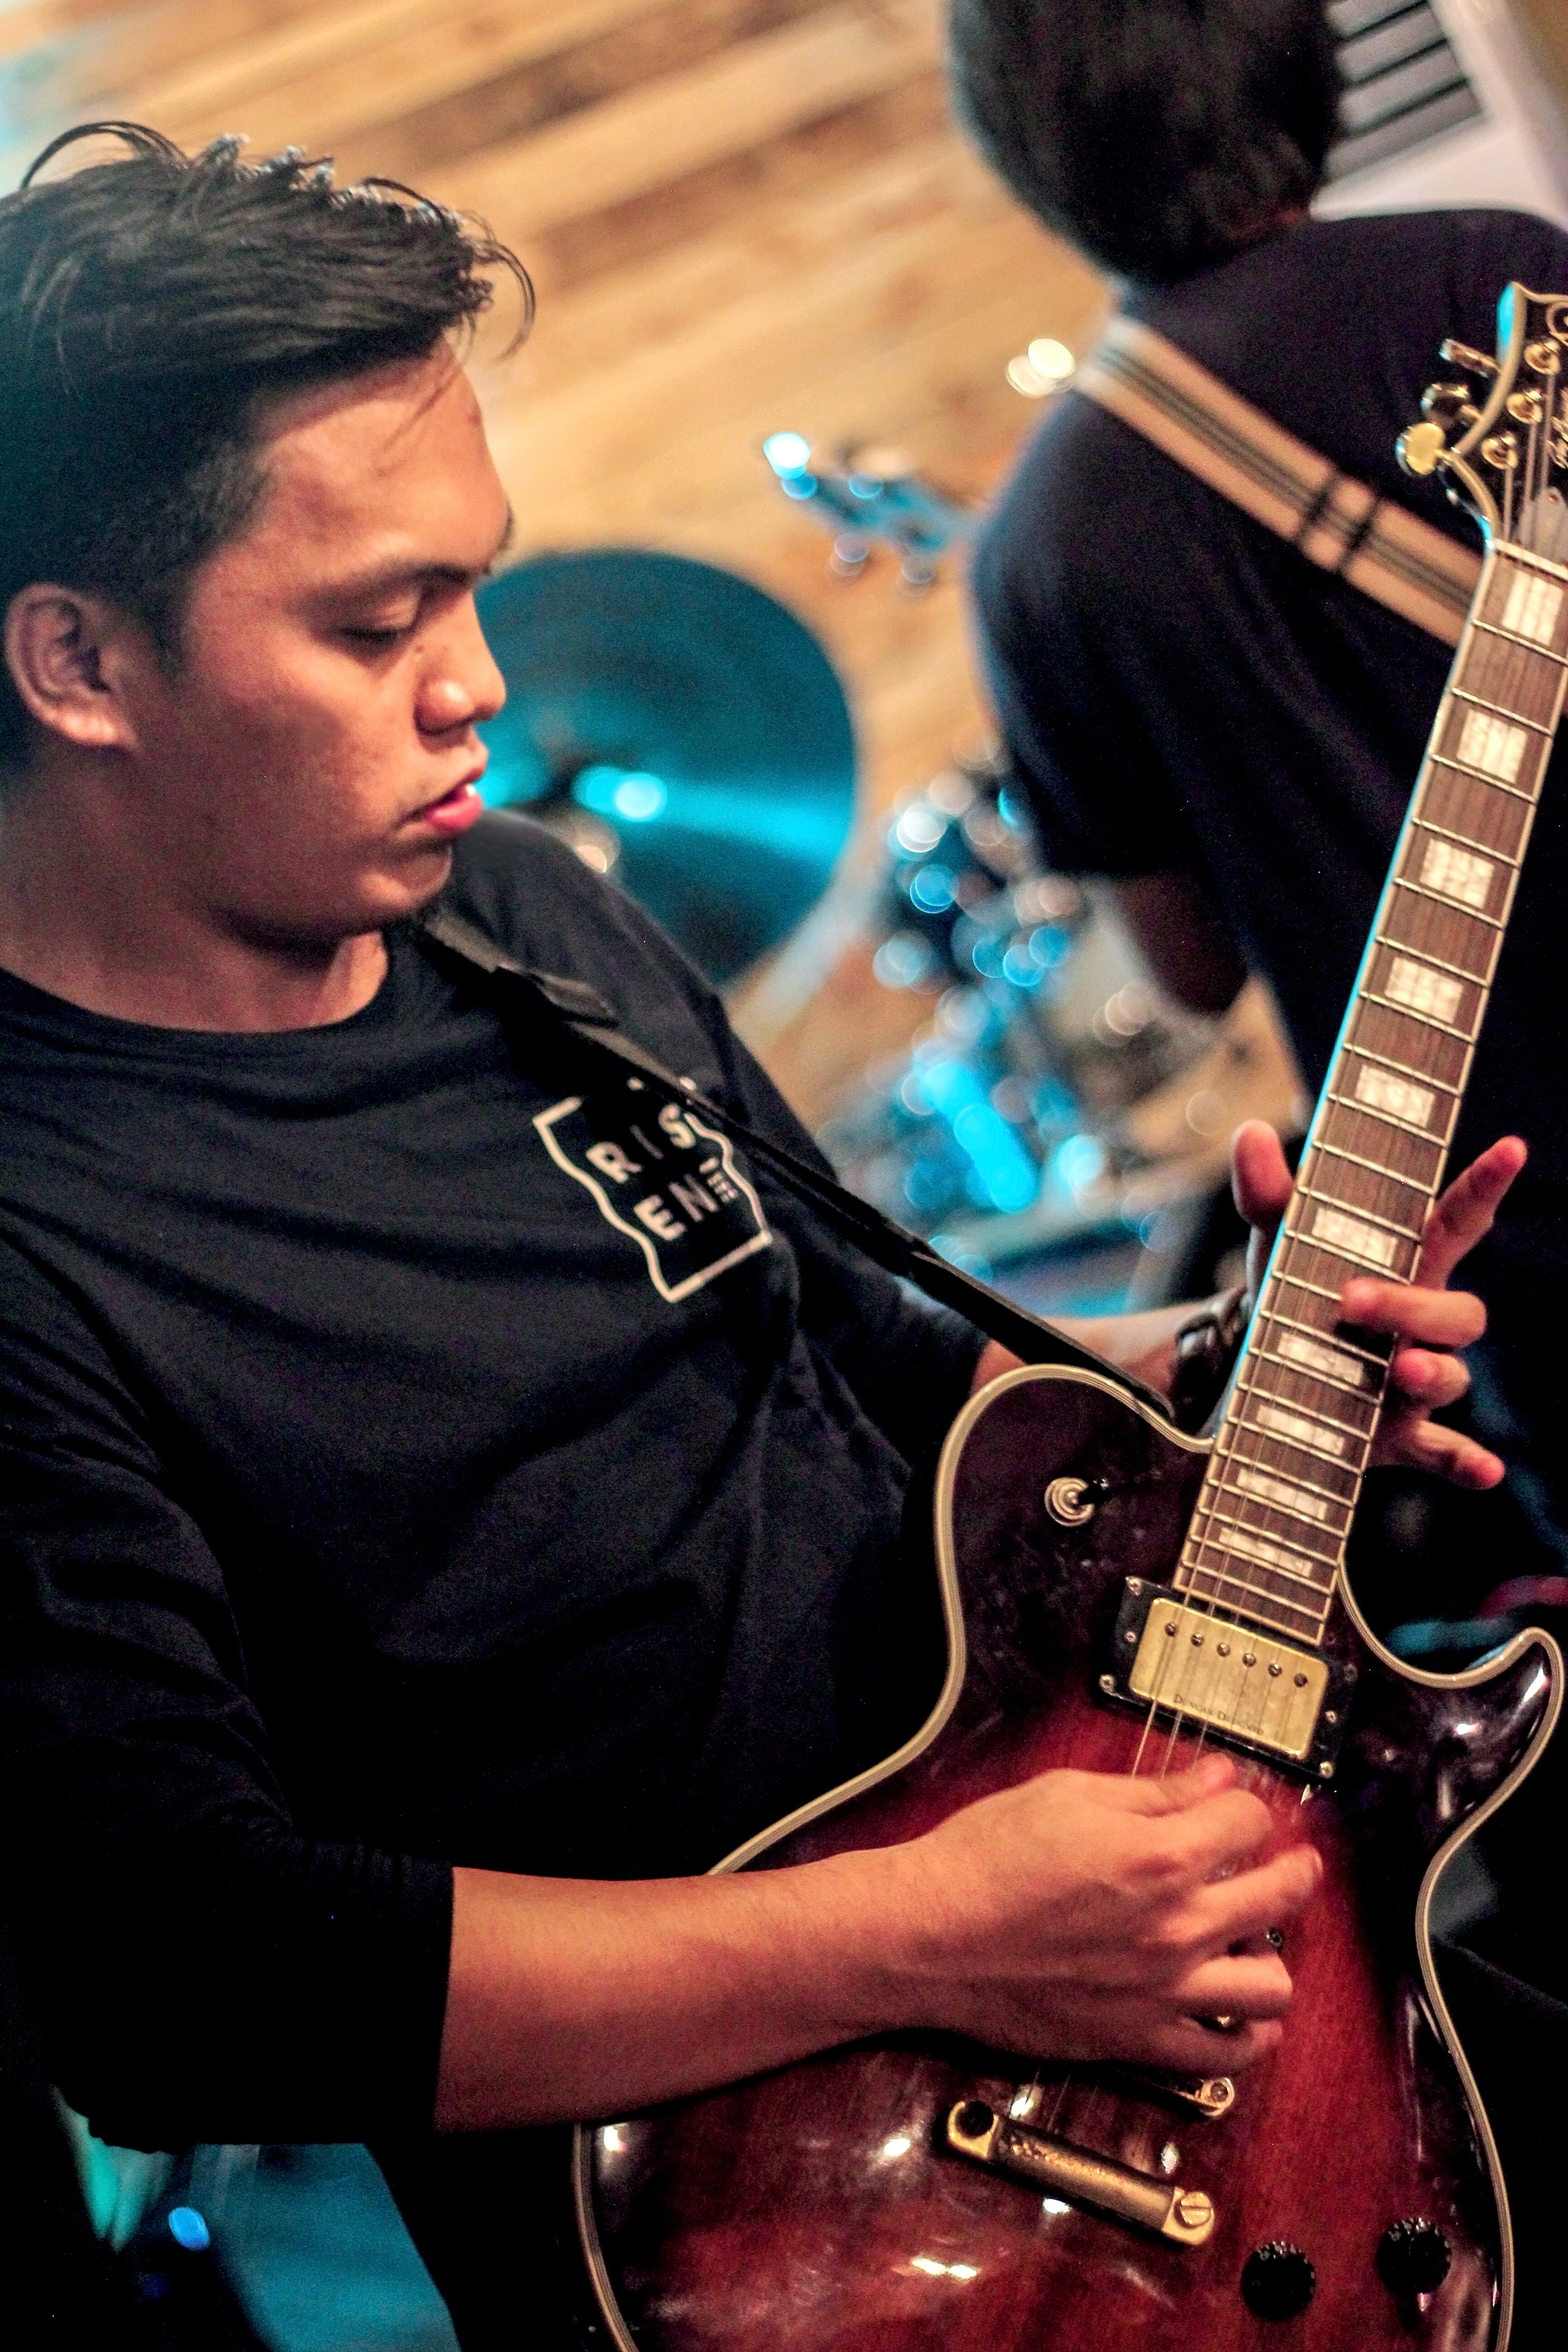
manila, soul, pirates, musician, music, guitarist, guitar, string instrument accessory, string instrument, plucked string instruments, musical instrument, music artist, performance, bass guitar, guitar accessory, bassist, musical instrument accessory, singing, microphone, audio, slide guitar, singer, performing arts, electric guitar, event, acoustic guitar, concert, jazz guitarist, pop music, musical ensemble